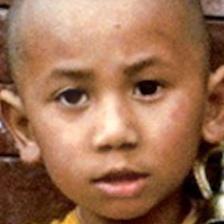
Label: faces